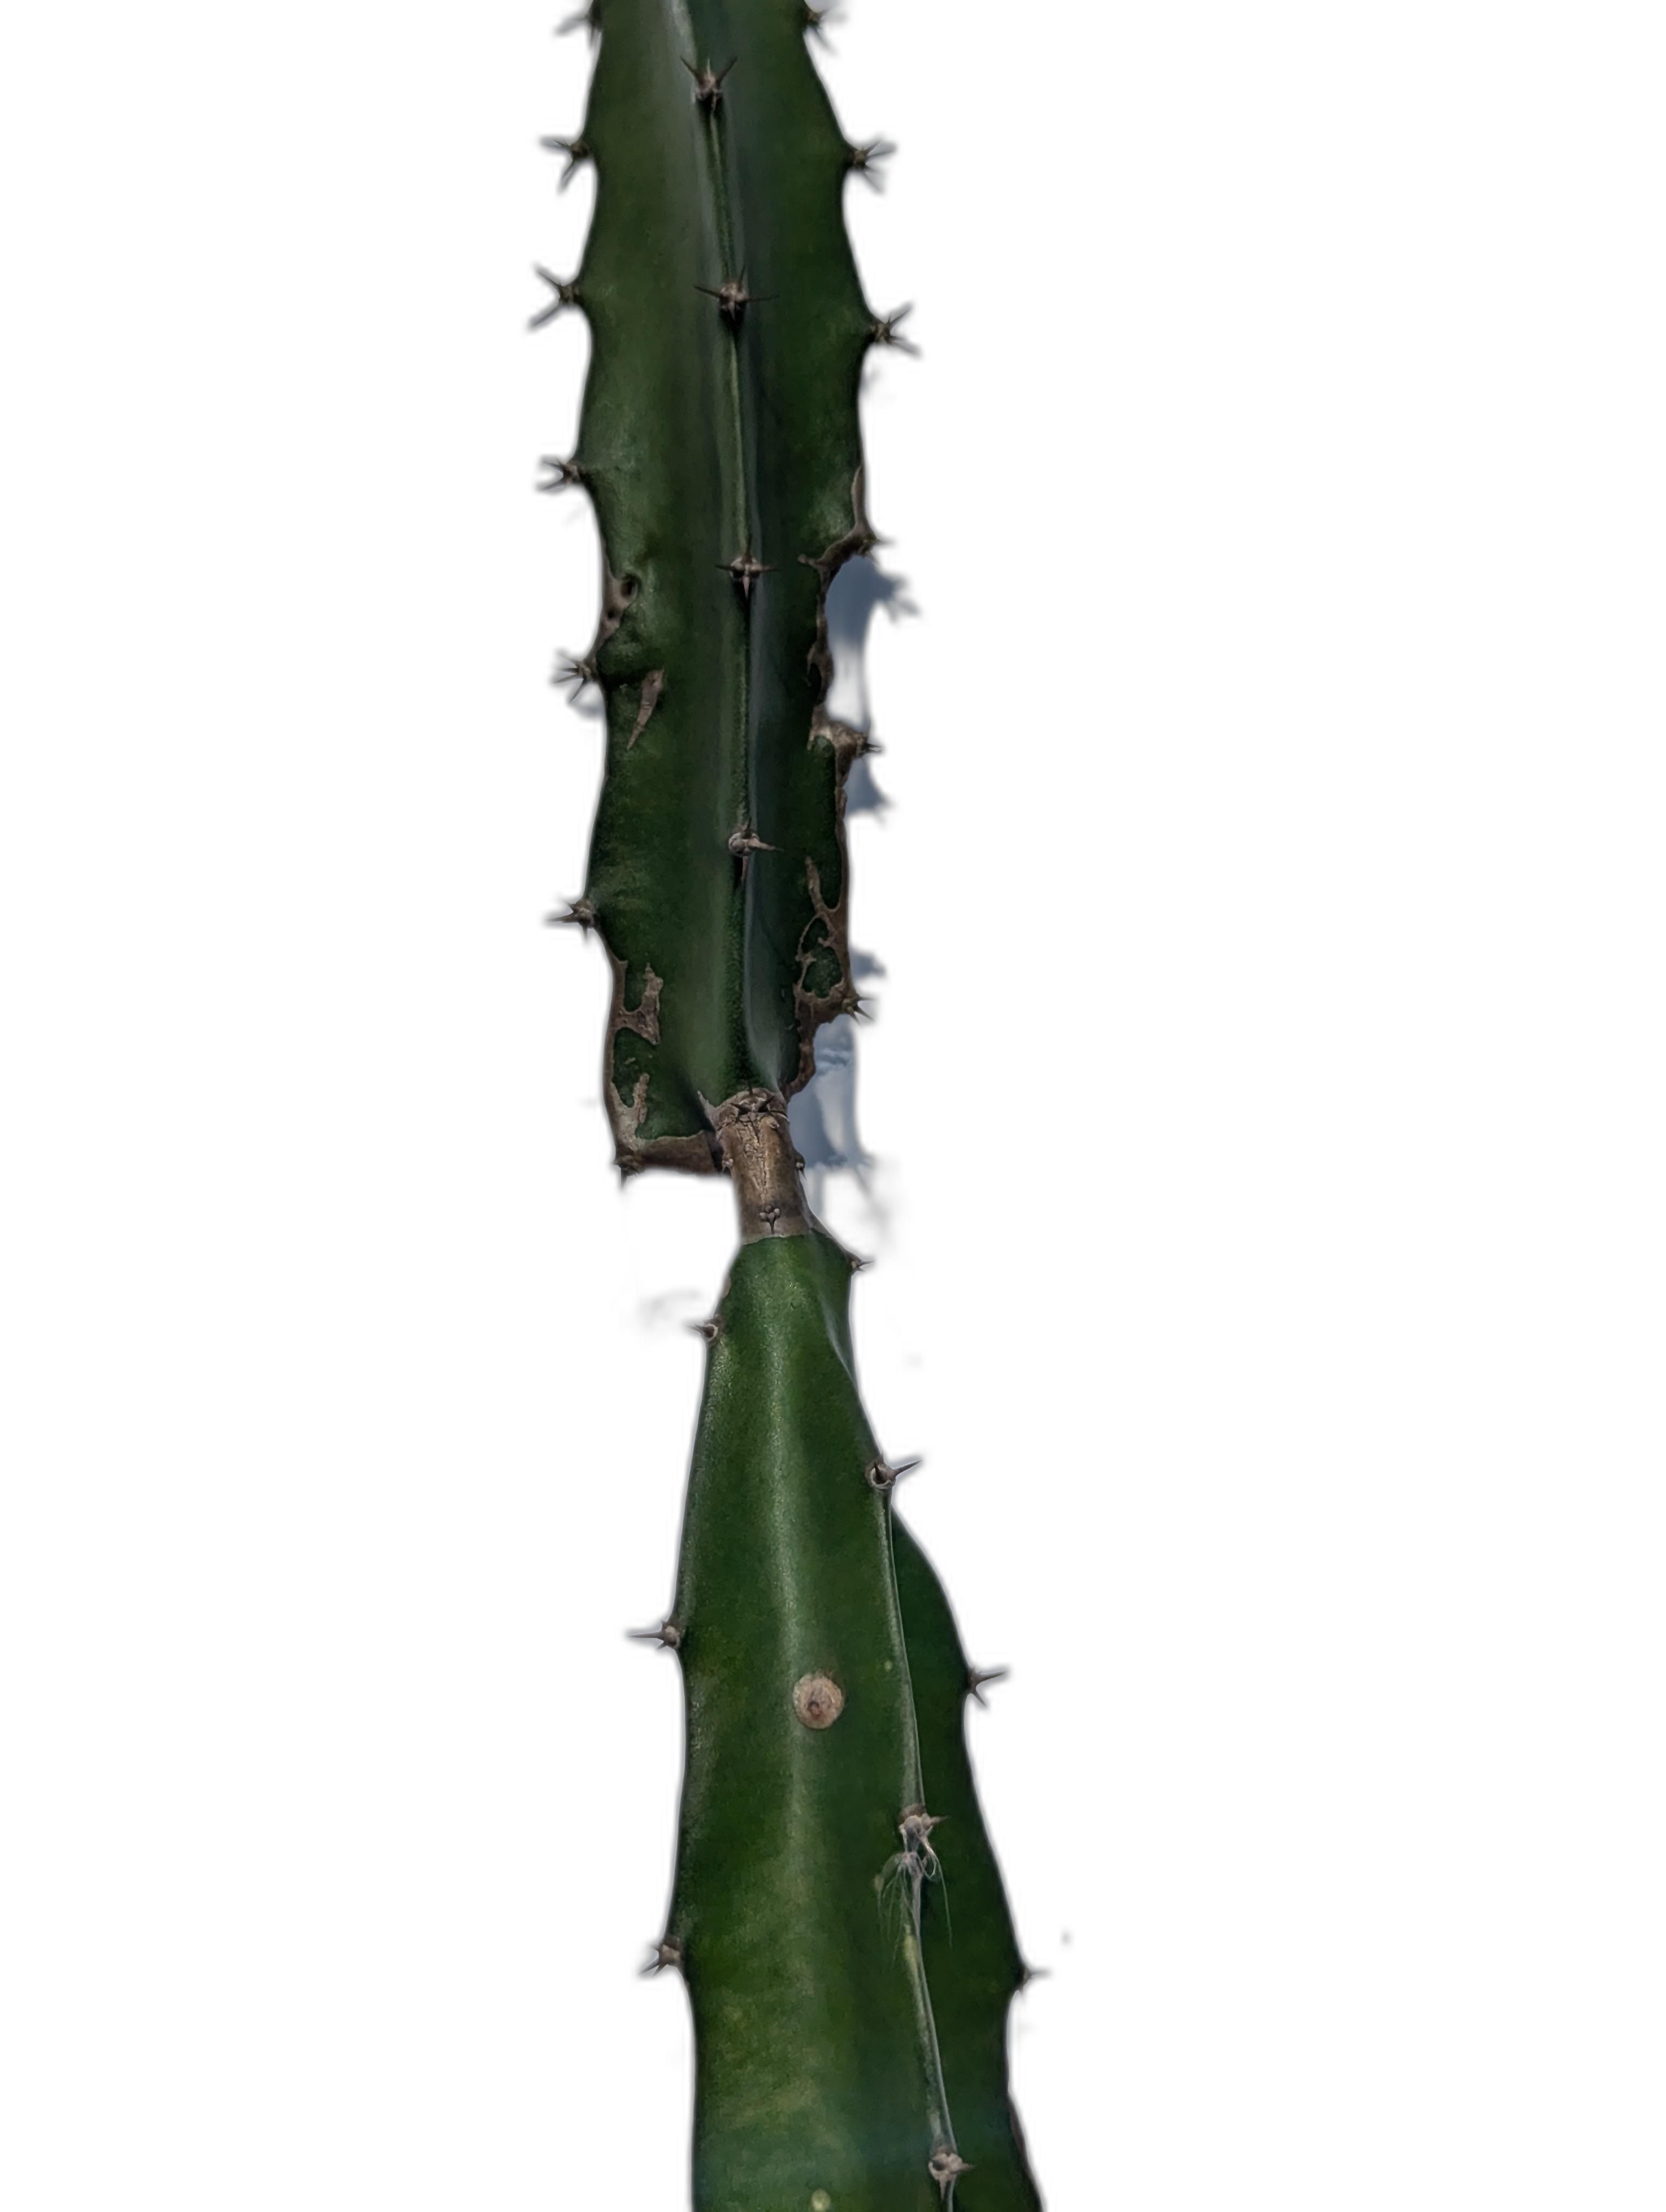
Label: Good leaf